Michelle Heimberg

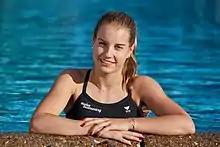

Michelle Heimberg (born 2 June 2000) is a Swiss diver. She competed in the women's 1 metre springboard event at the 2019 World Aquatics Championships. She finished in 16th place in the preliminary round. In the women's 3 metre springboard event she finished in 28th place in the preliminary round.